Donkey (Shrek)

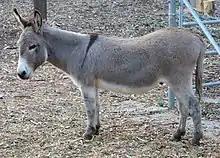
Perry, a miniature donkey in Palo Alto, California, was used as the model for Donkey

Donkey was modeled after Perry, a miniature donkey who lived in Cornelis Bol Park in Palo Alto, California. Pacific Data Images (based in nearby Redwood City) paid $75 for the right to make photographs, video recordings, and sketches of Perry which were used to create the Donkey character.